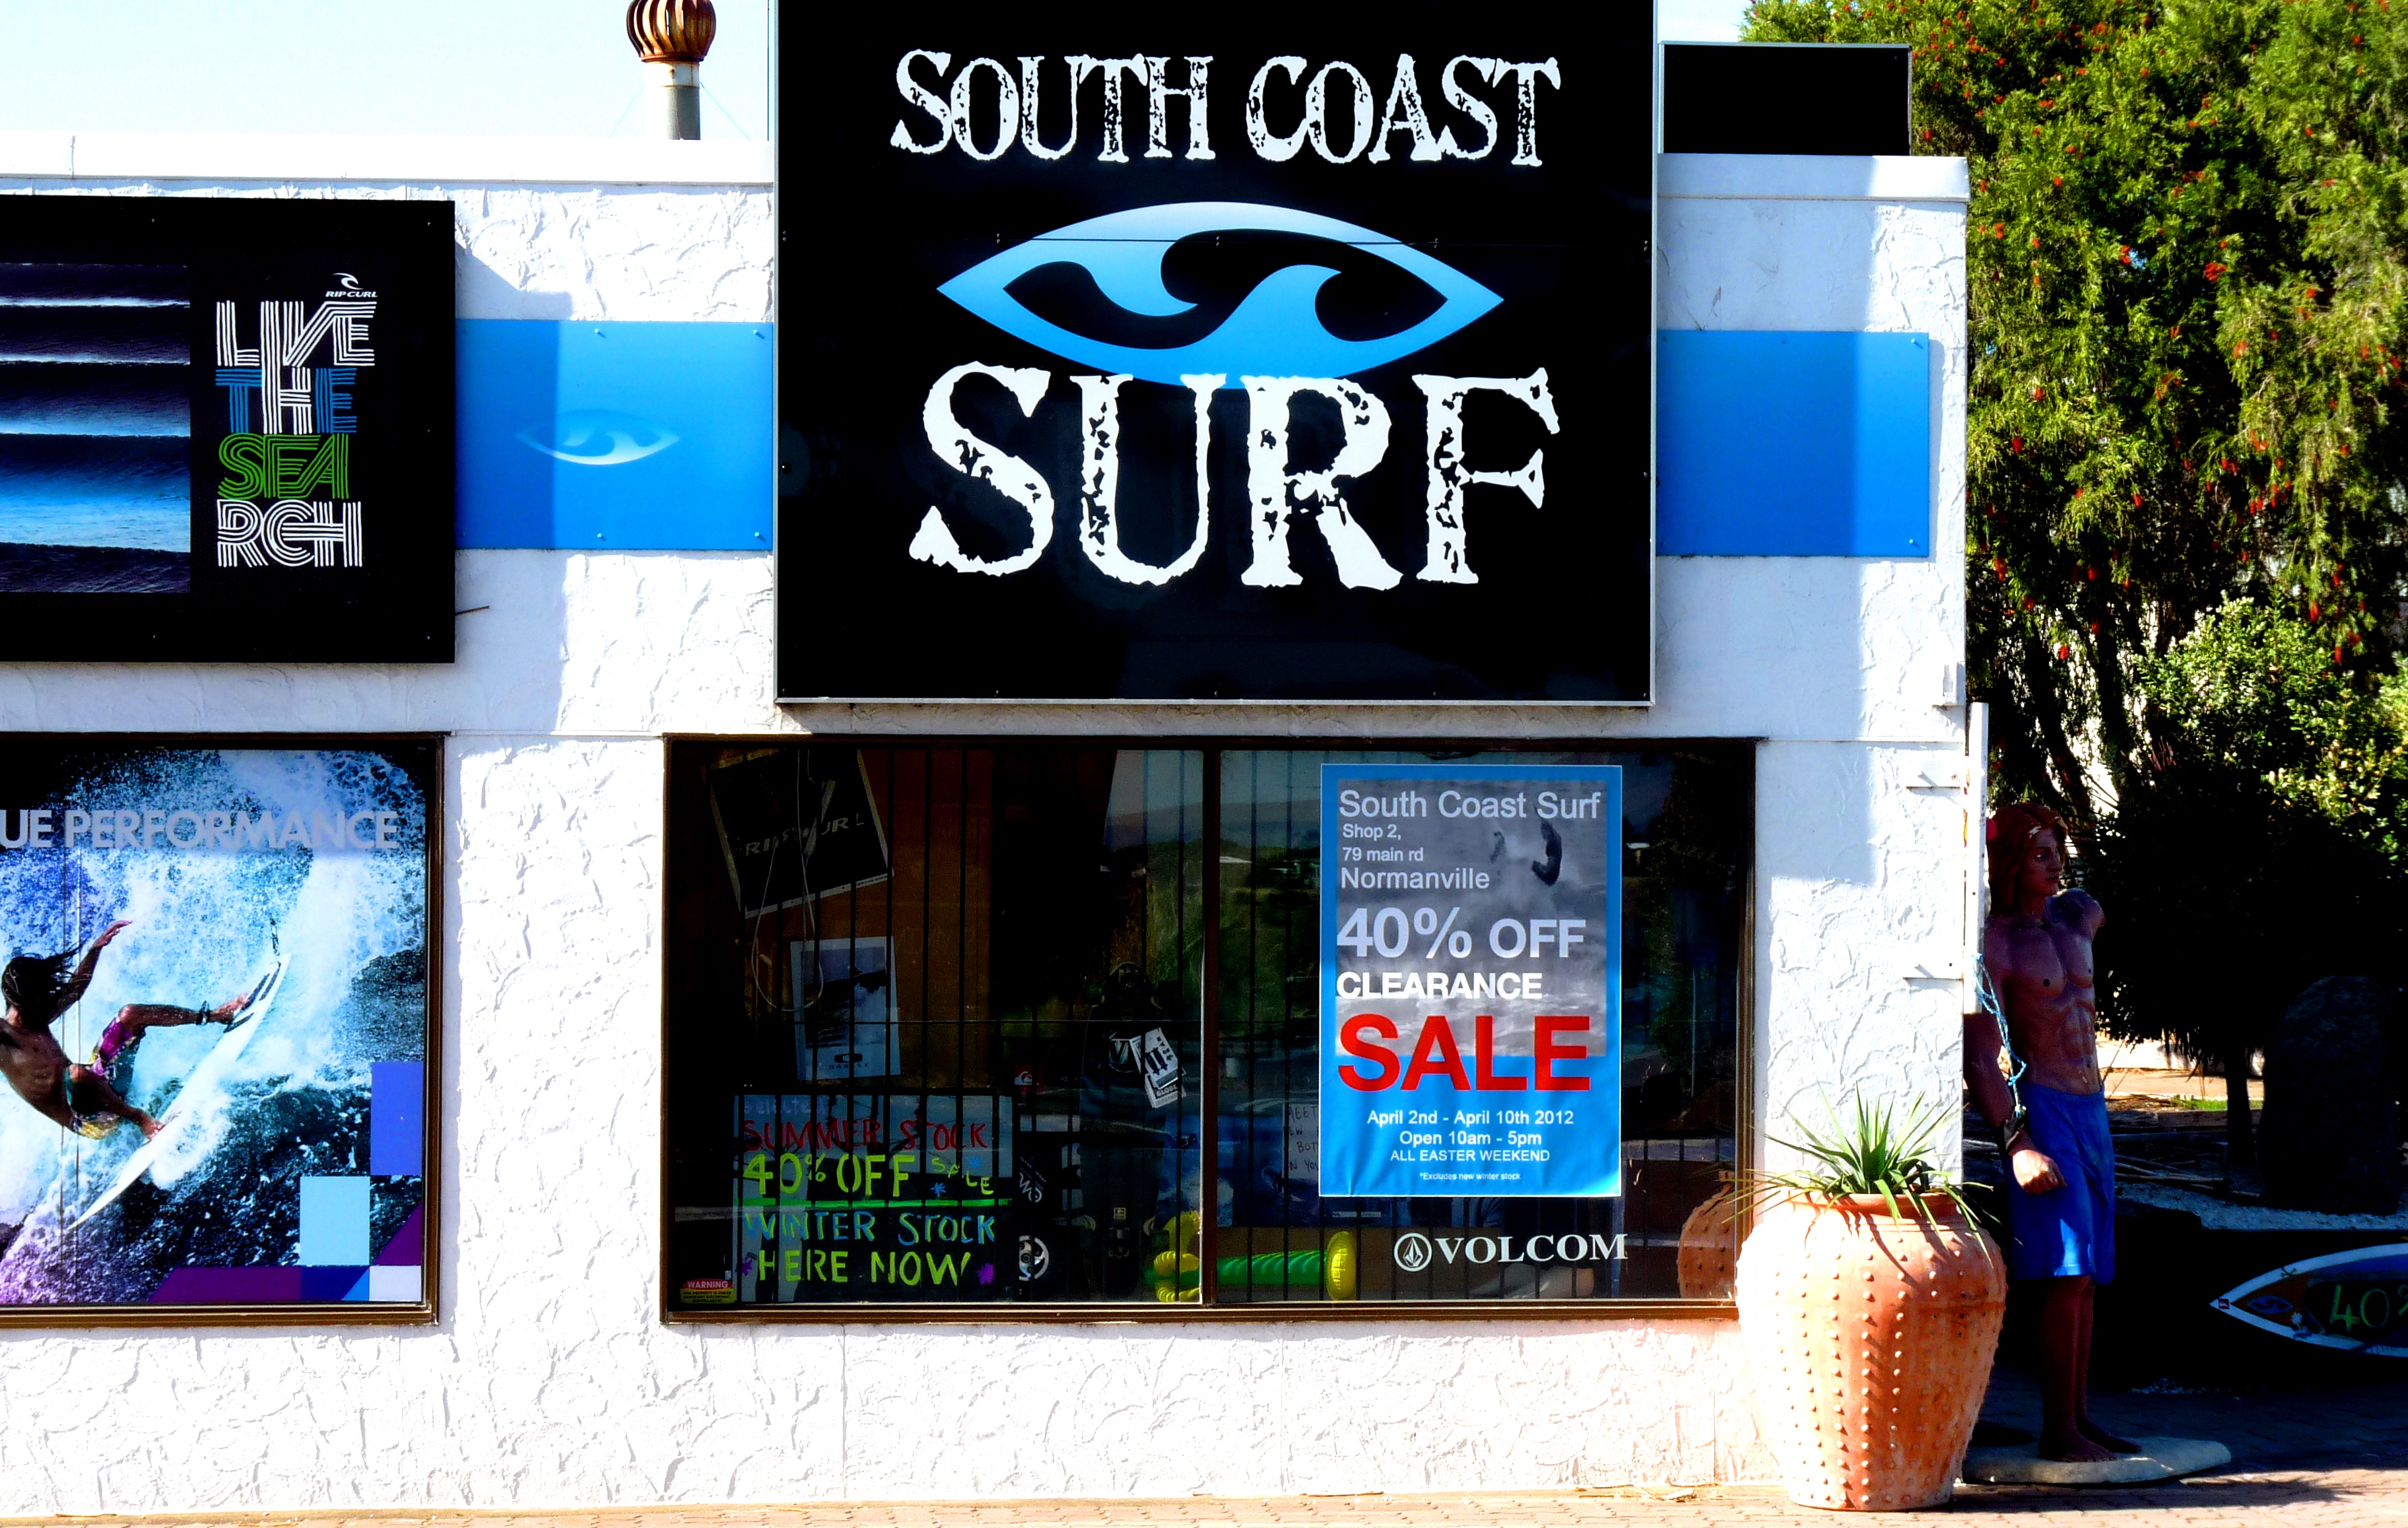
wine, advertising, banner, signage, artwork, brand, australia, art, adelaide, maclaren, billboard, region, vale, normanville, display device